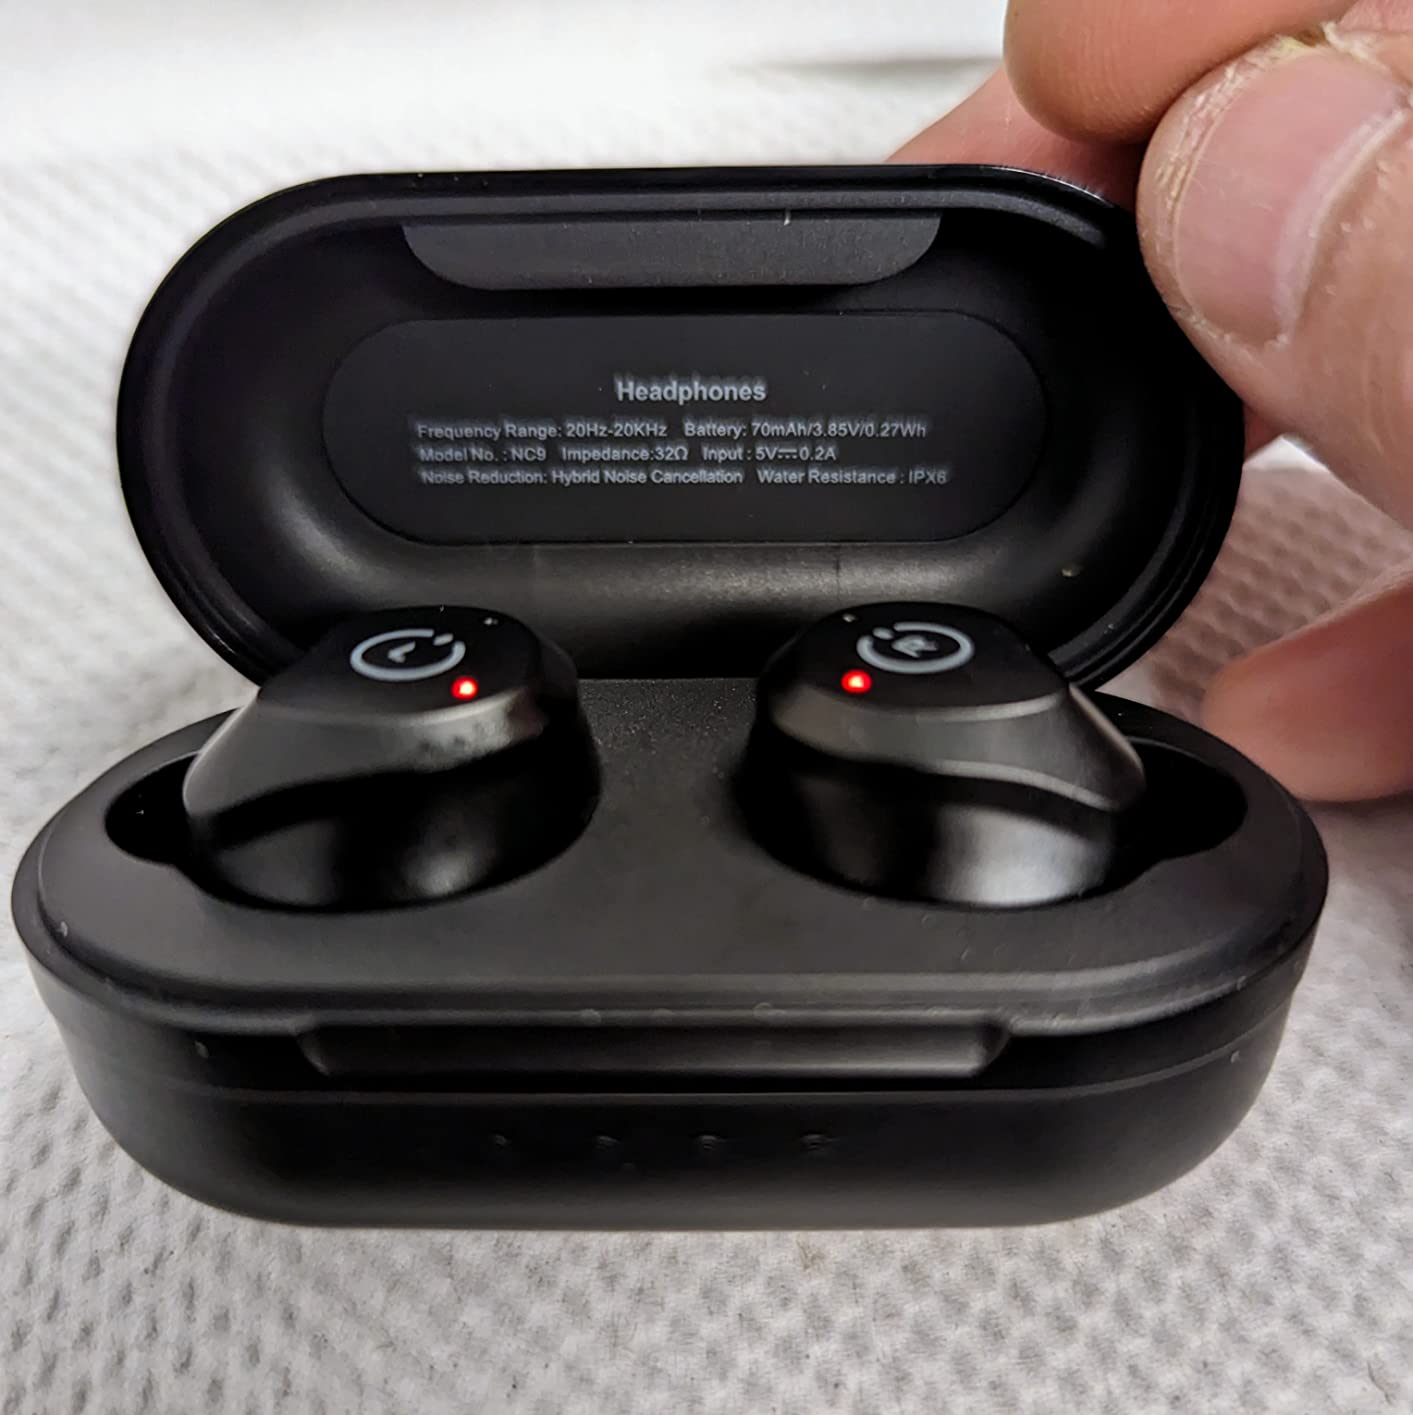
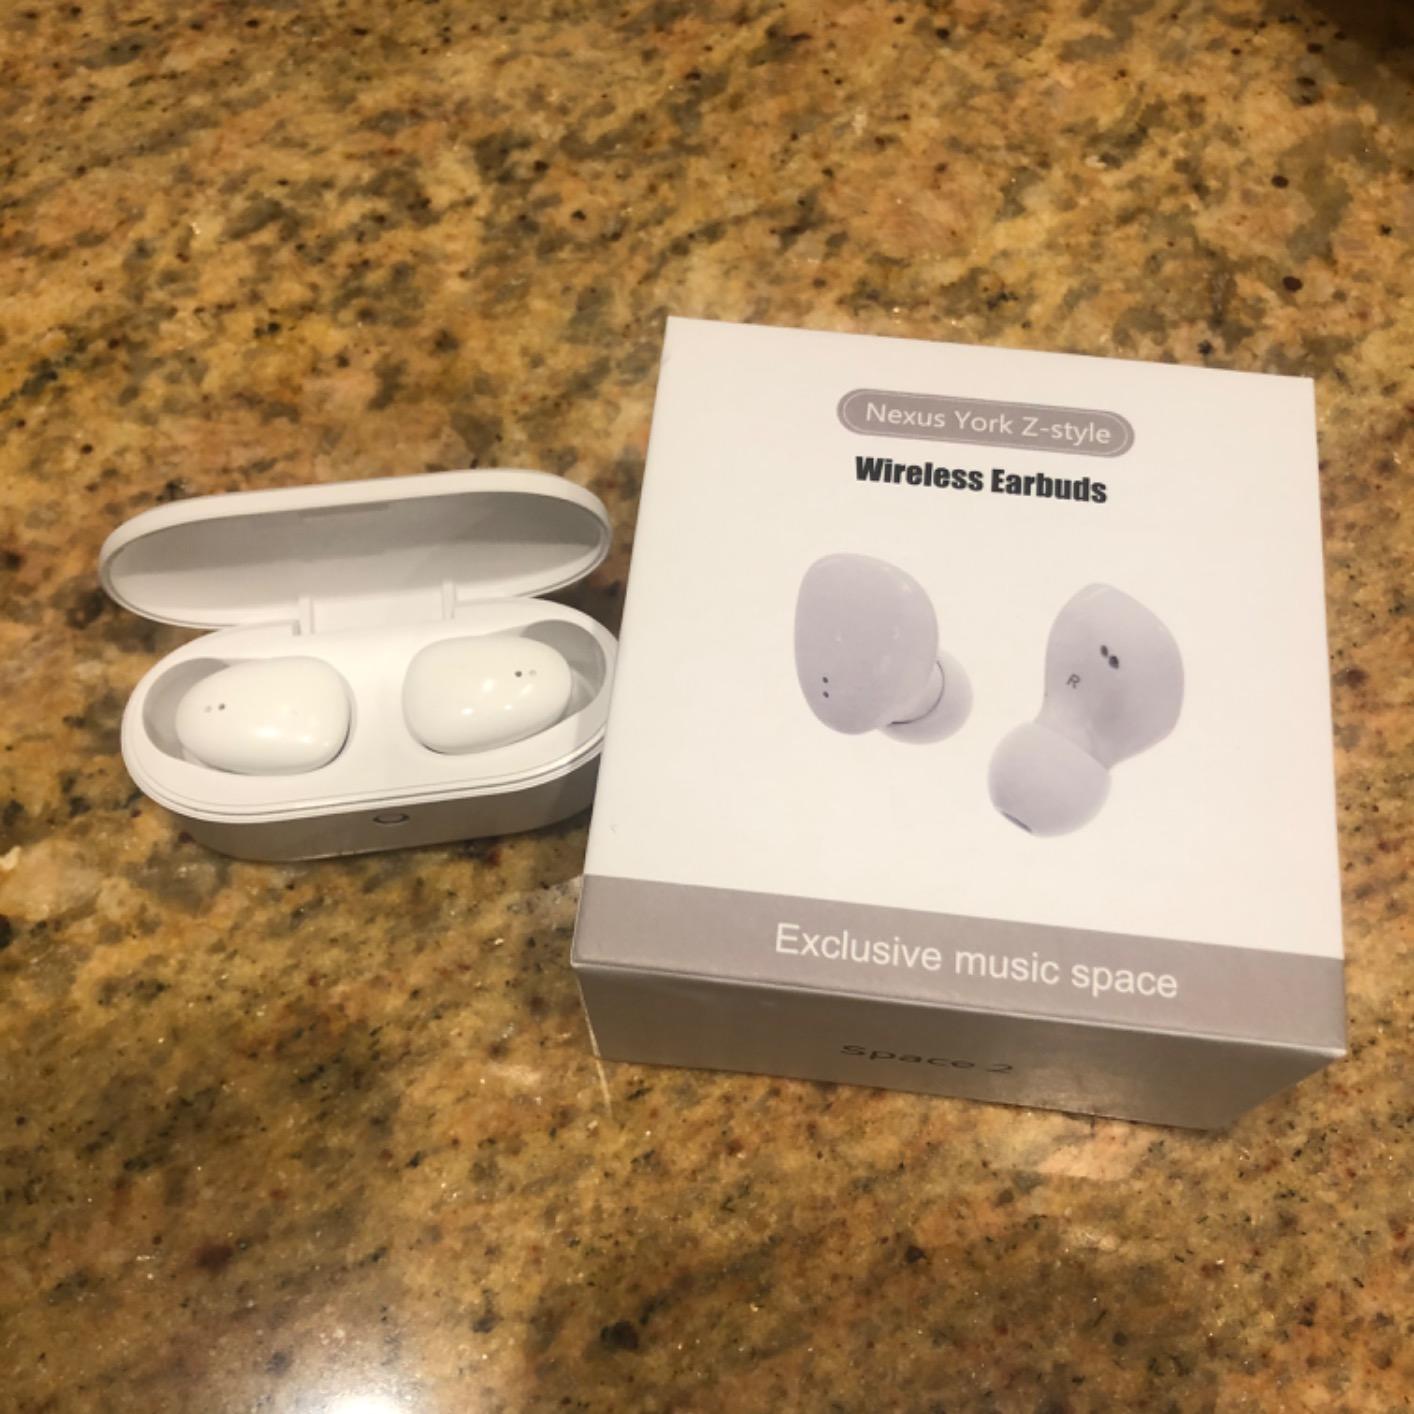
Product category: earbuds
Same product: no